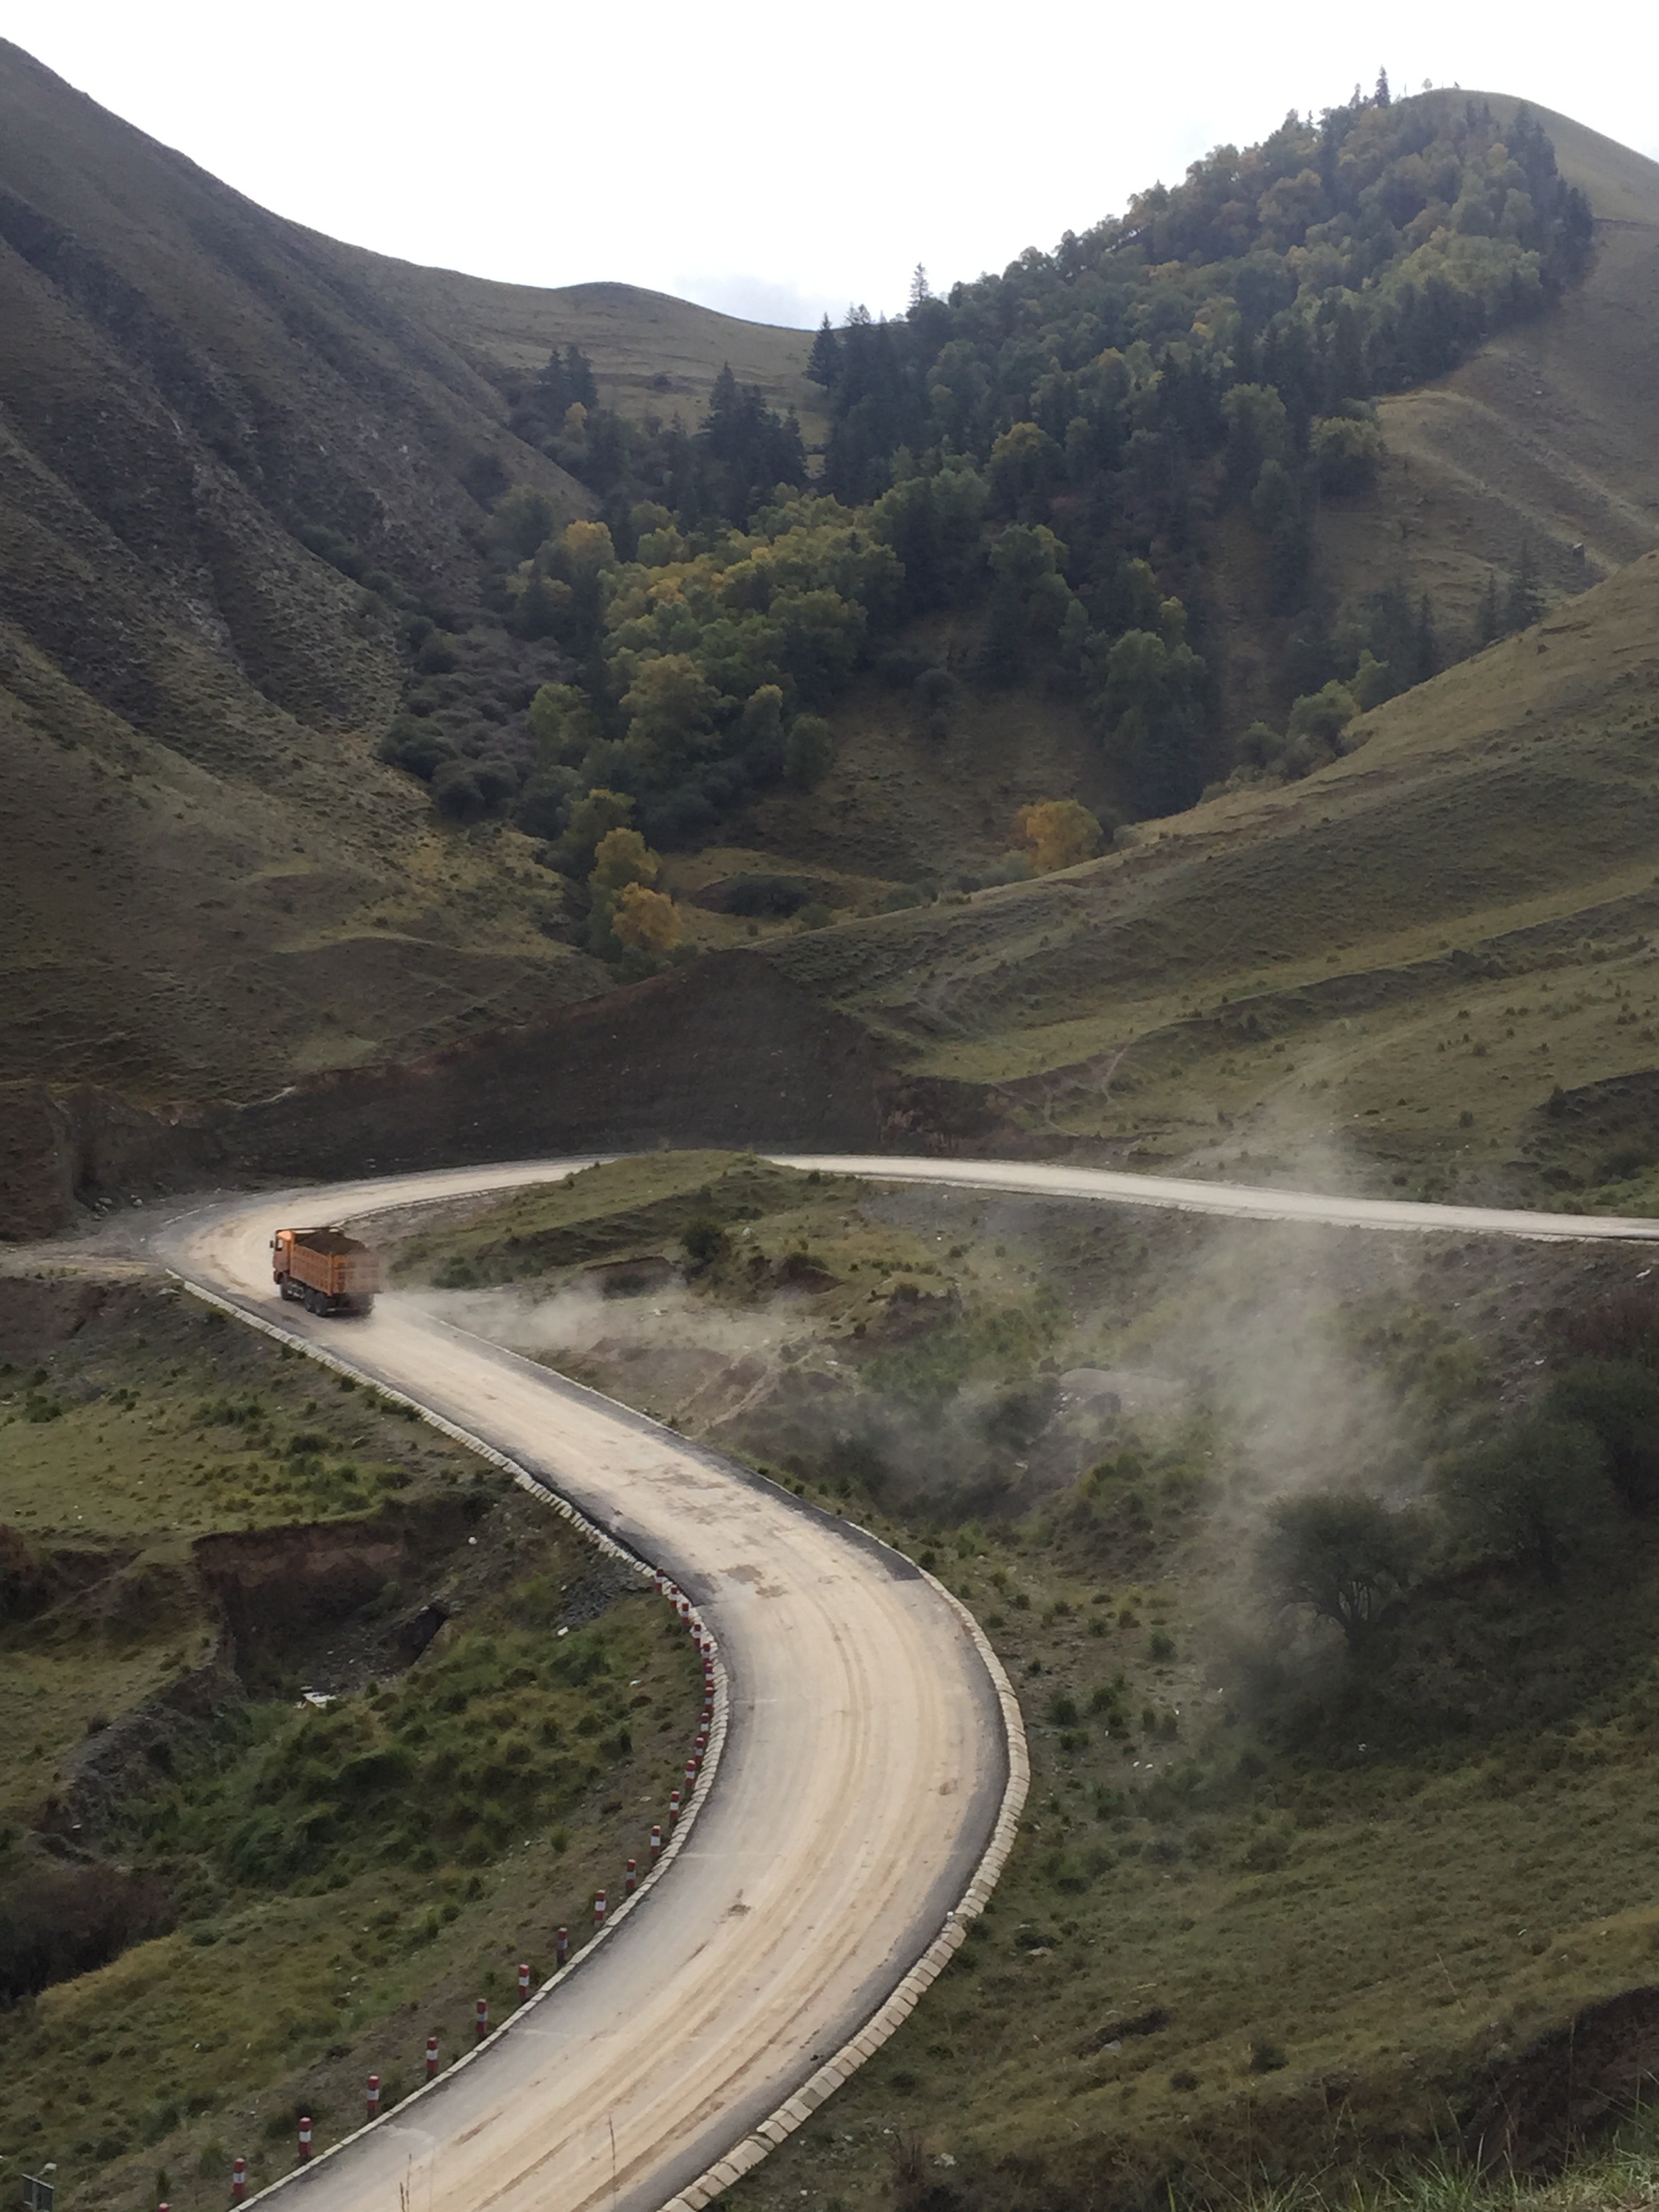
landscape, mountain, road, hill, highway, river, valley, mountain range, transport, reservoir, highland, winding road, infrastructure, plateau, loch, the scenery, qinghai, aerial photography, mountain pass, mountainous landforms, nonbuilding structure, controlled access highway